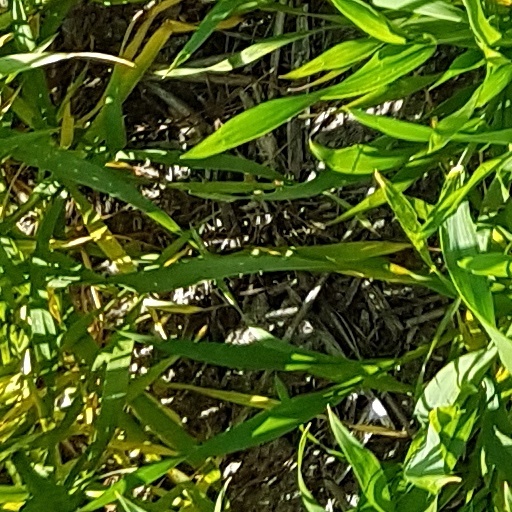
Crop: wheat